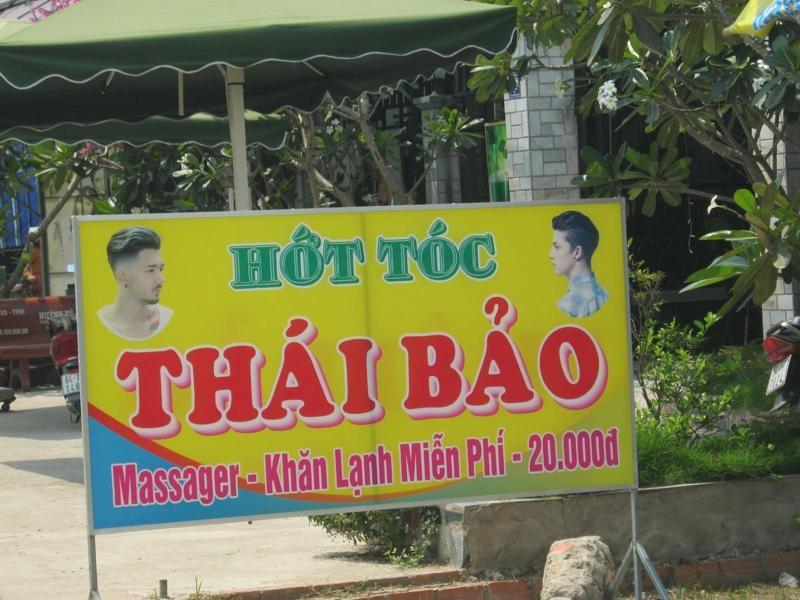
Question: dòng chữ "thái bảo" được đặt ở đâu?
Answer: dòng chữ "thái bảo" được đặt ở phía dưới dòng chữ "hớt tóc"